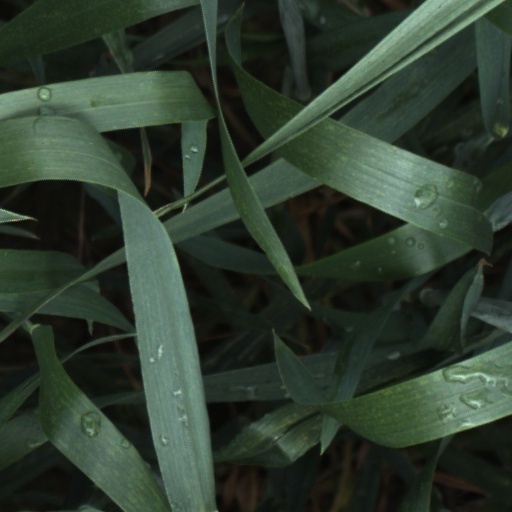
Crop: wheat